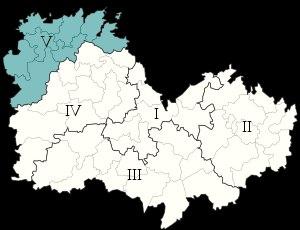
La cinquième circonscription des Côtes-d'Armor est l'une des cinq circonscriptions législatives françaises que compte le département des Côtes-d'Armor situé en région Bretagne.